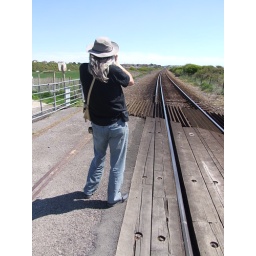
My brother standing by the track looks rather like an American &amp;quot;Hobo&amp;quot; awaiting a freight train to jump aboard.